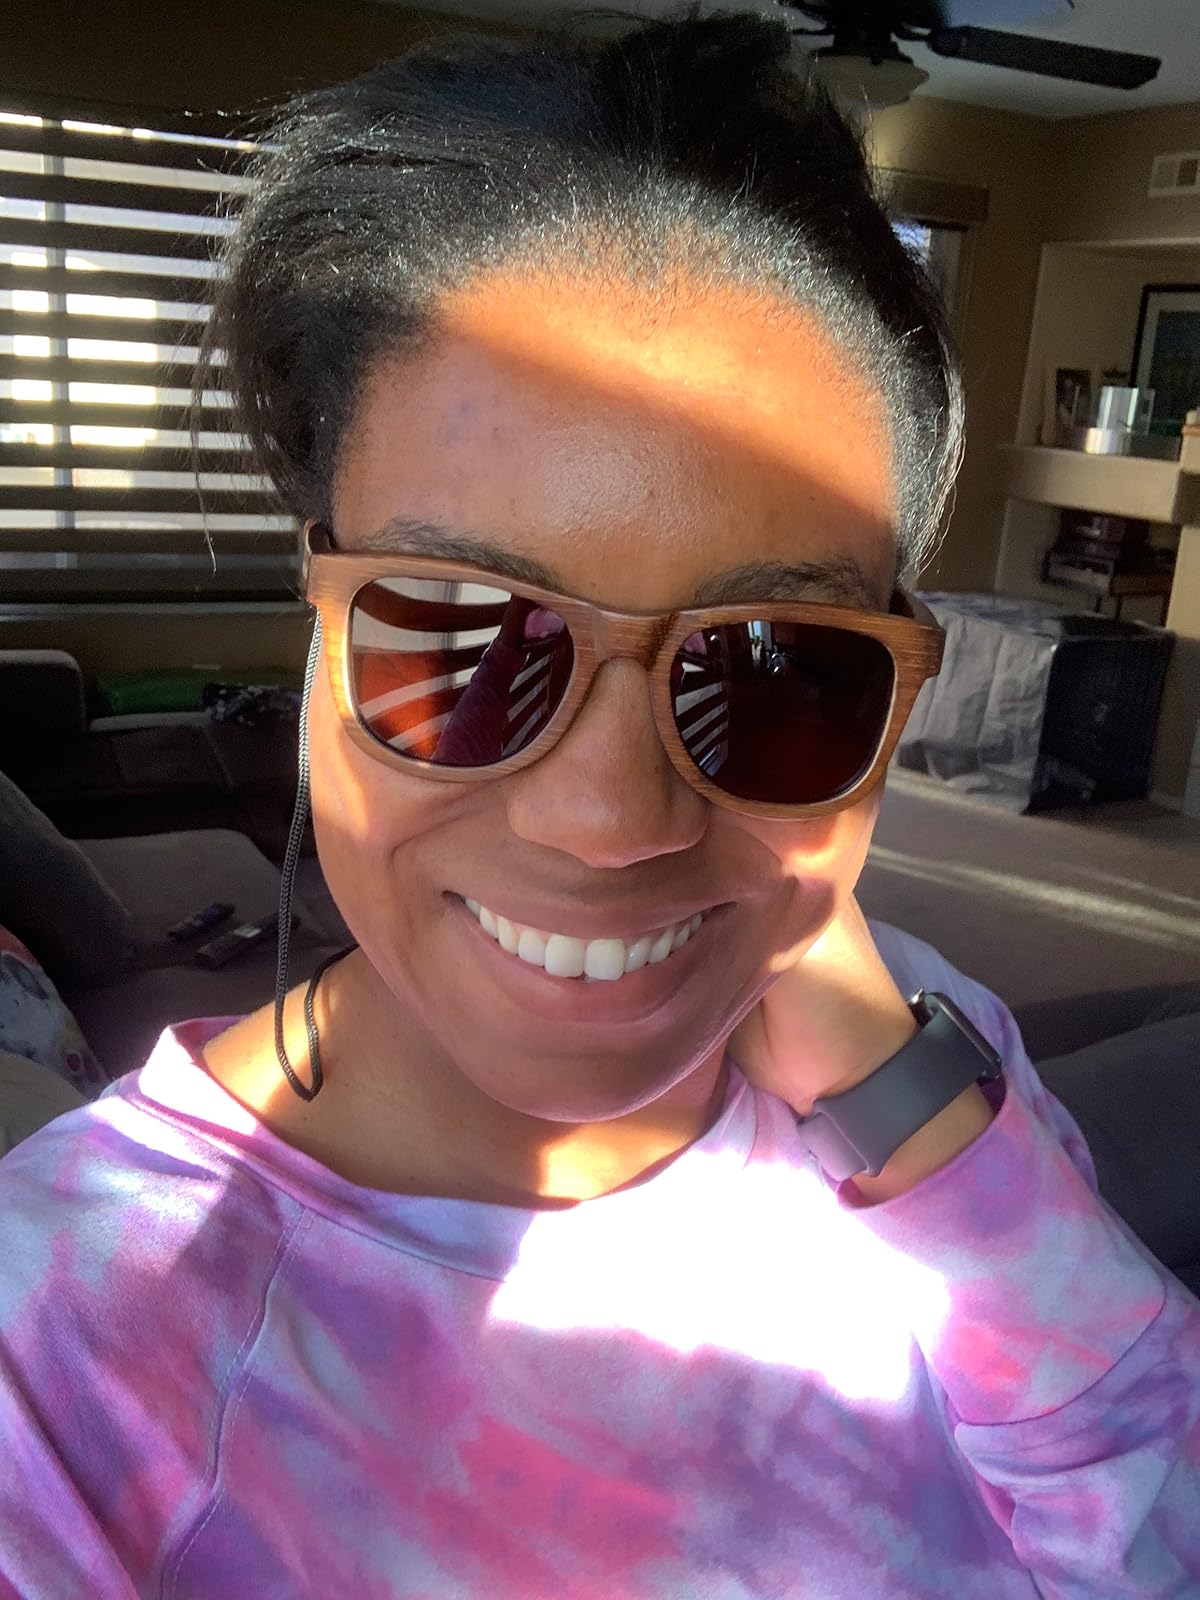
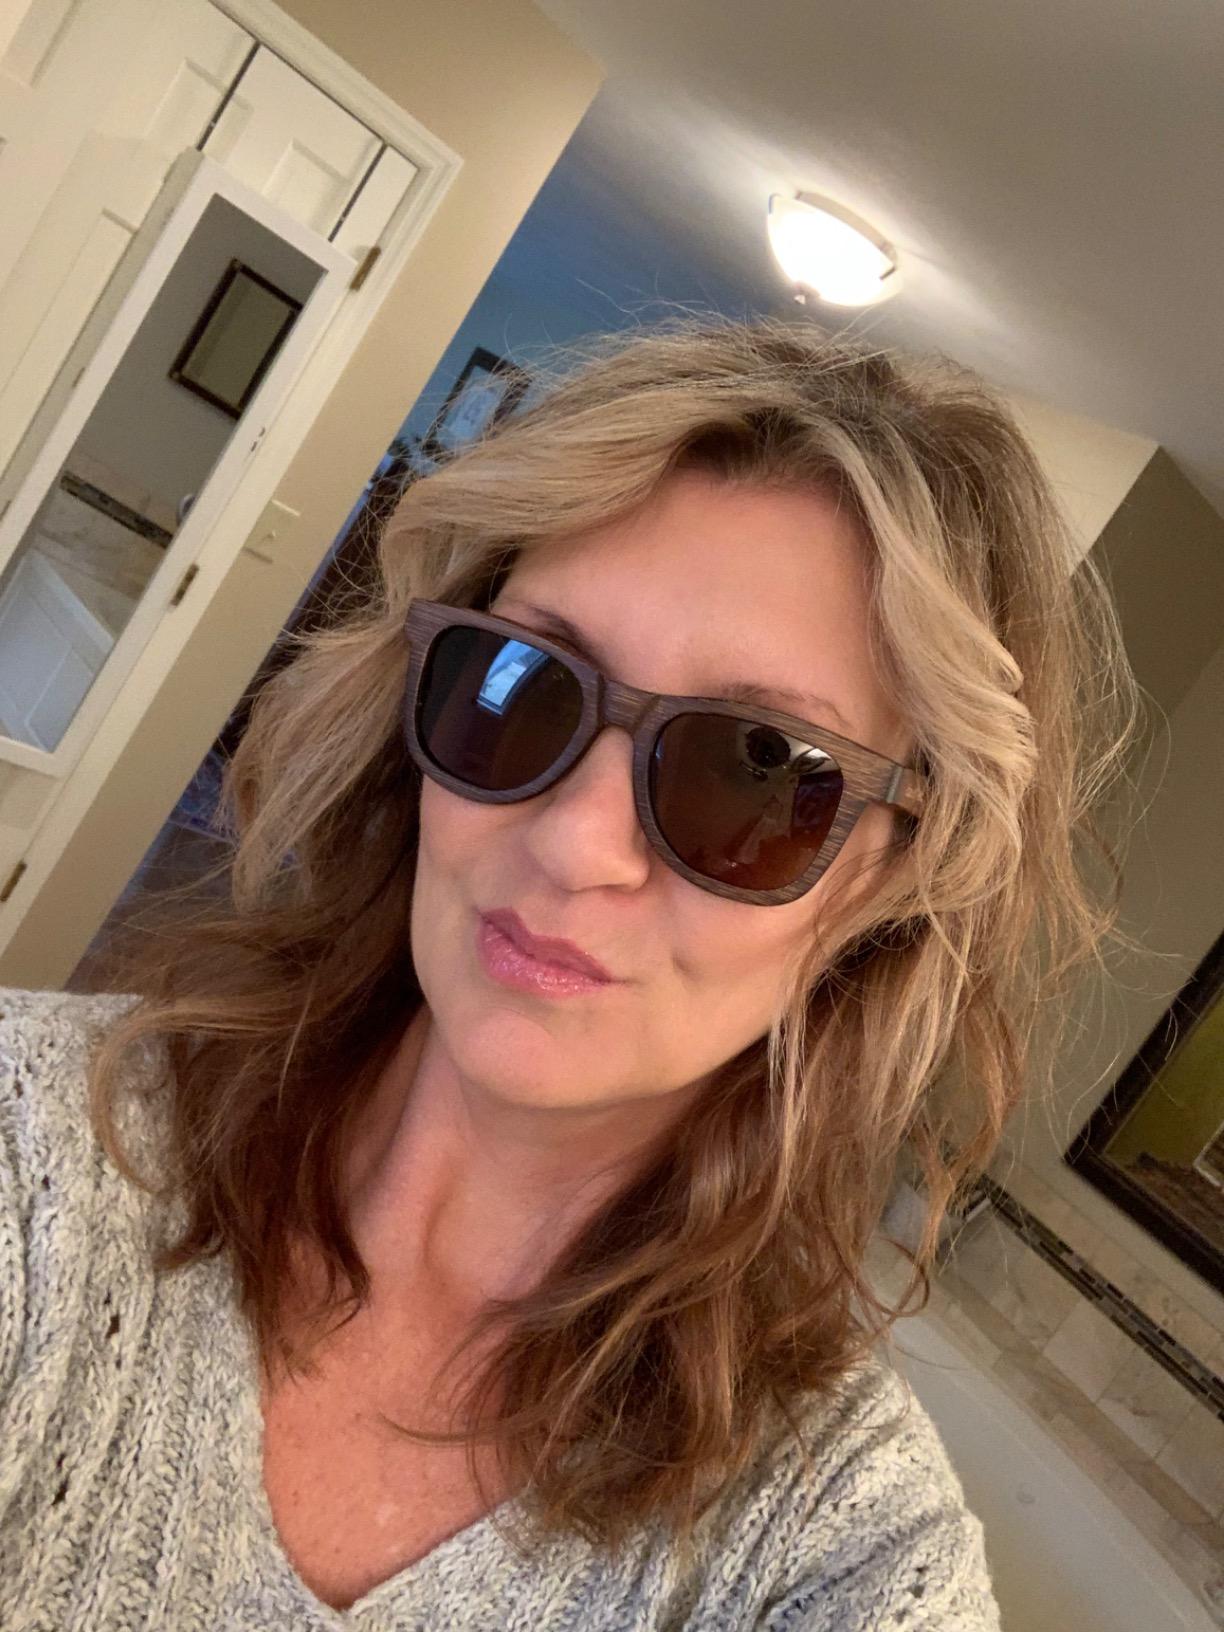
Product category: accessories_sunglasses
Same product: yes